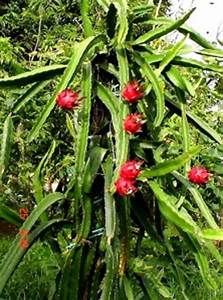
Label: Dragonfruit